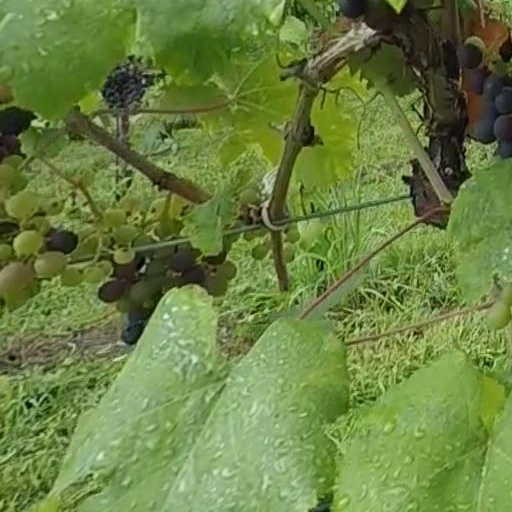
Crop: grape